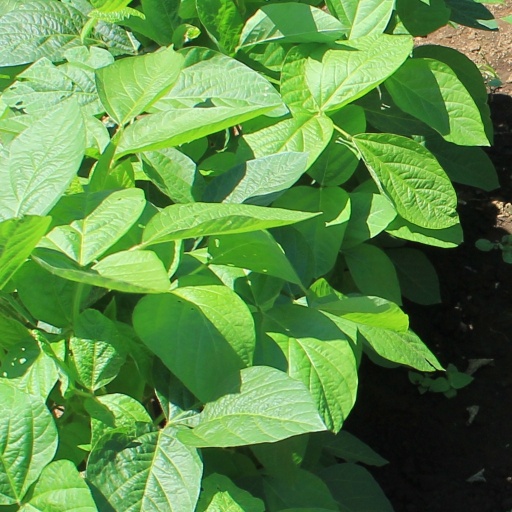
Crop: soybean